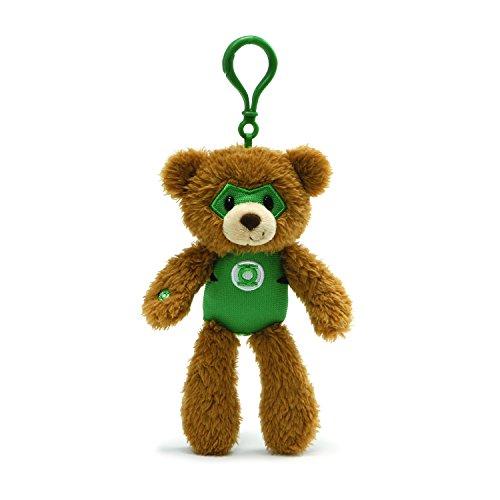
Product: Gund DC Comics Fuzzy Green Lantern Plush Backpack Clip, 6.5” , Brown
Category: Toys & Games | Stuffed Animals & Plush Toys | Stuffed Animals & Teddy Bears
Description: GREEN LANTERN BACKPACK CLIP: This adorable 6.5" plush backpack clip version of Fuzzy bear dressed as Green Lantern is ready for on-the-go crime fighting.
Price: $7.00
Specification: ProductDimensions:3.5x2x6.5inches|ItemWeight:0.32ounces|ShippingWeight:0.8ounces(Viewshippingratesandpolicies)|ASIN:B07CSKTNVL|Itemmodelnumber:4061433|Manufacturerrecommendedage:12months-16years